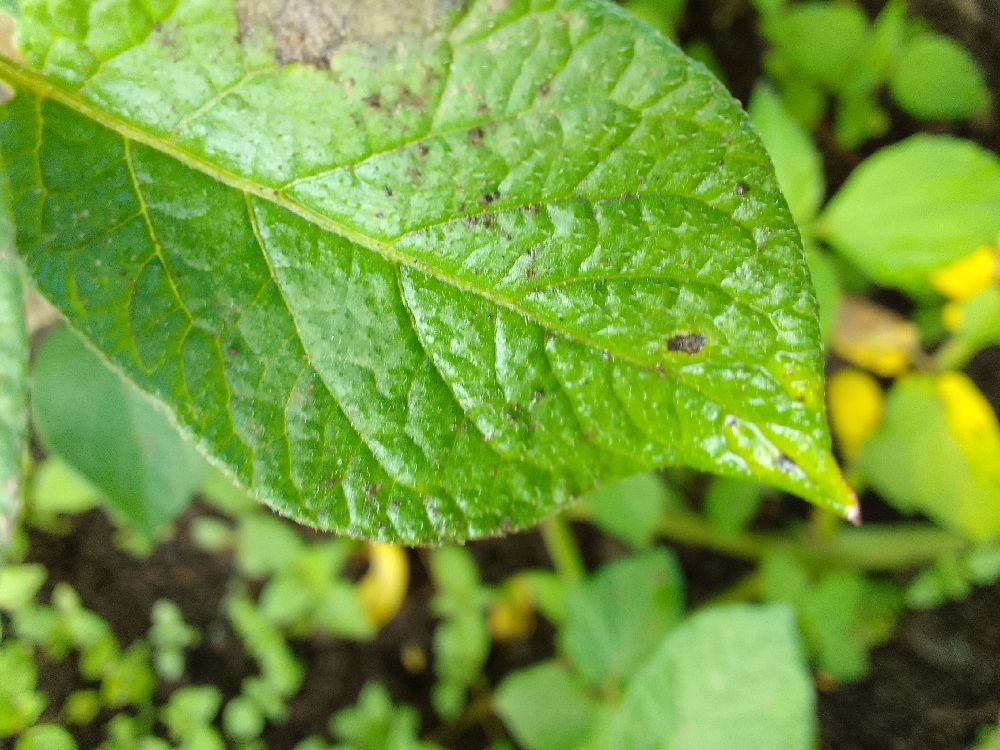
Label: Late blight